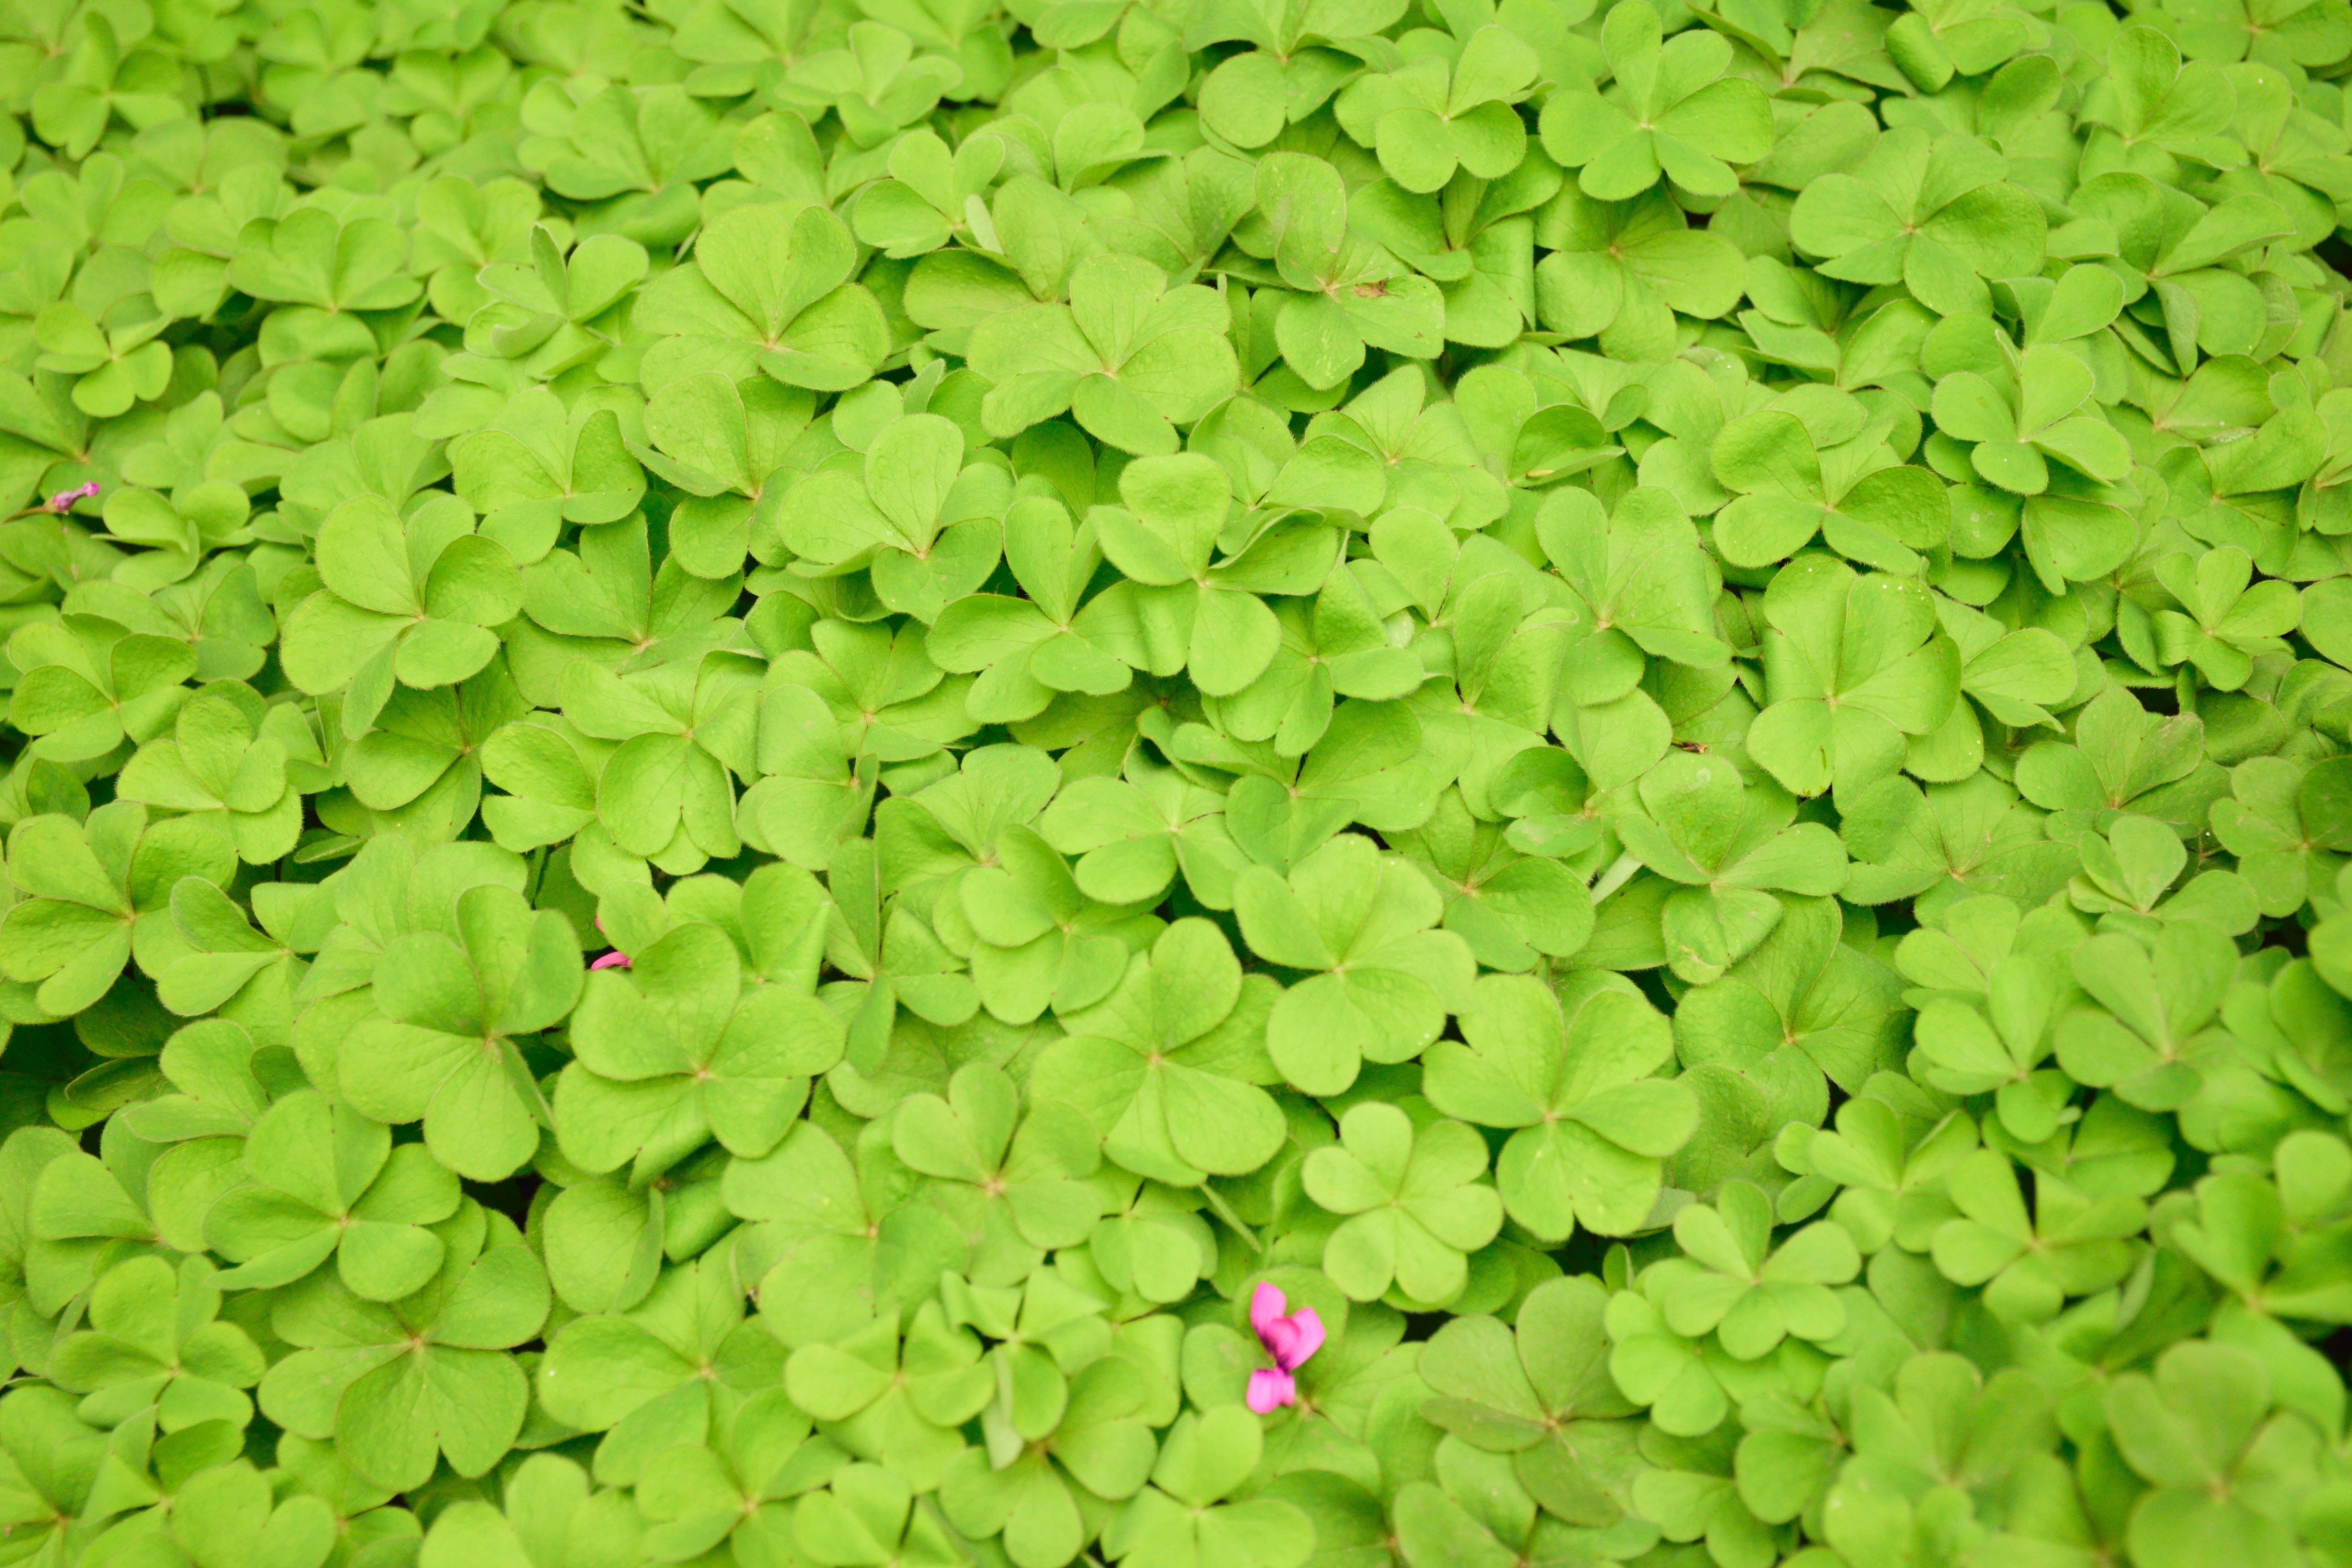
grass, plant, leaf, flower, green, herb, produce, aquatic plant, clover, groundcover, luck, mode, flowering plant, annual plant, land plant, trifolieae